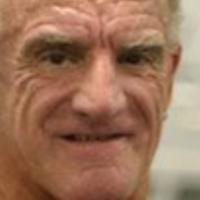
Age group: age 66-80